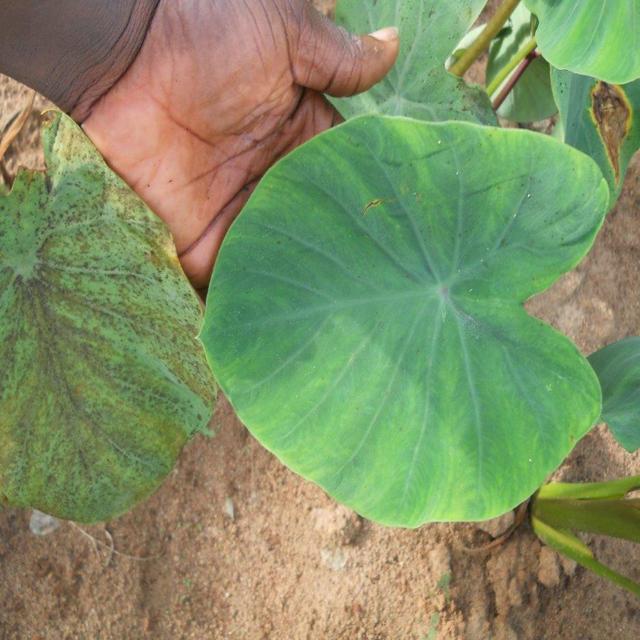
Label: Healthy